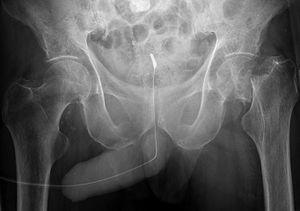
Le signe de John Thomas, ou le signe de Throckmorton, est un terme d'argot ou une plaisanterie utilisée dans le champ de la traumatologie et de la radiologie. Il concerne la position du pénis par rapport à une lésion sur une radiographie de bassin ou de hanche. Quand le pénis pointe du même côté qu'une fracture unilatérale, alors le signe est positif ; si l'ombre pointe vers le côté opposé, le signe est négatif.